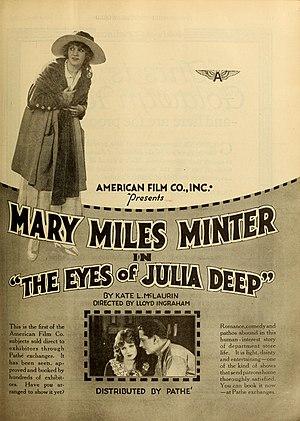
The Eyes of Julia Deep est un film muet américain réalisé par Lloyd Ingraham et sorti en 1918.